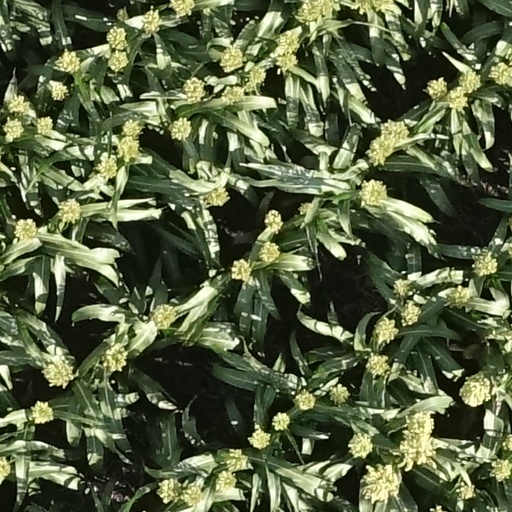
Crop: sorghum